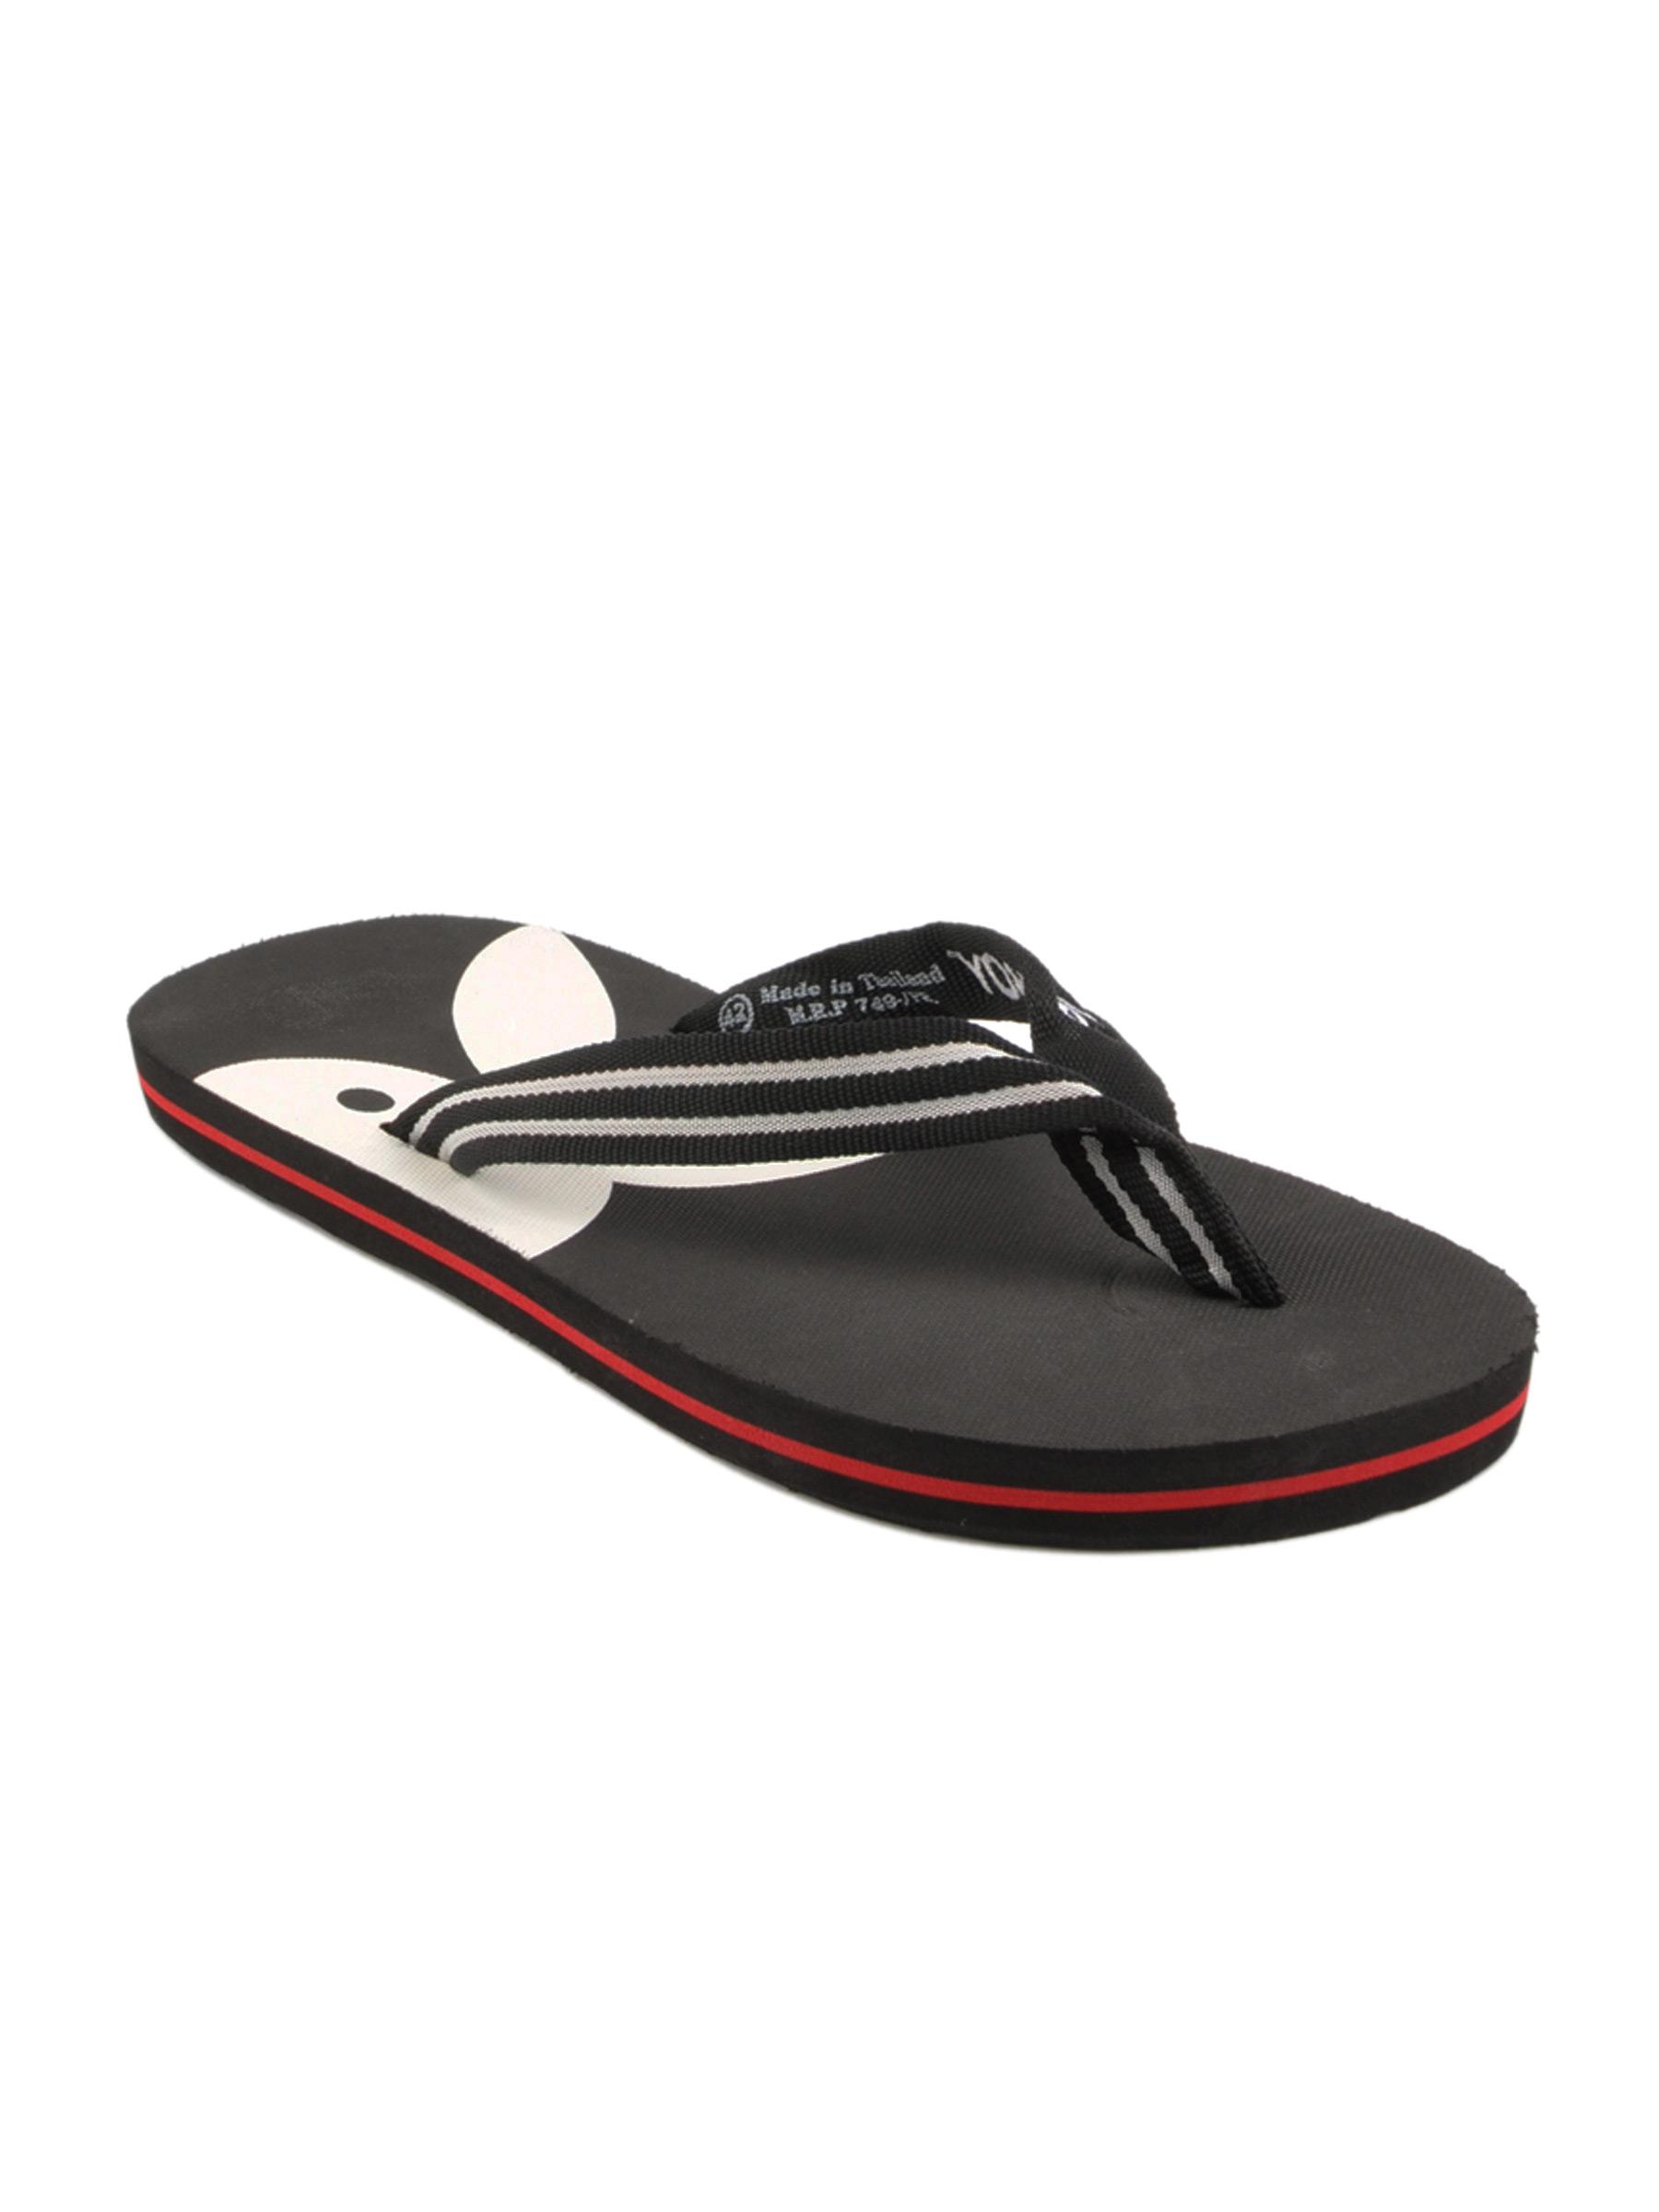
Playboy Men Black Flip Flop
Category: Footwear / Flip Flops / Flip Flops
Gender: Men
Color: Black
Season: Summer 2012
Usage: Casual